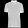
Label: T - shirt / top